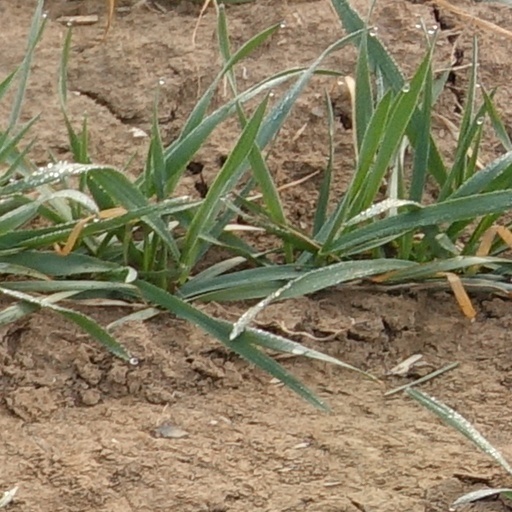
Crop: wheat